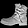
Label: Ankle boot